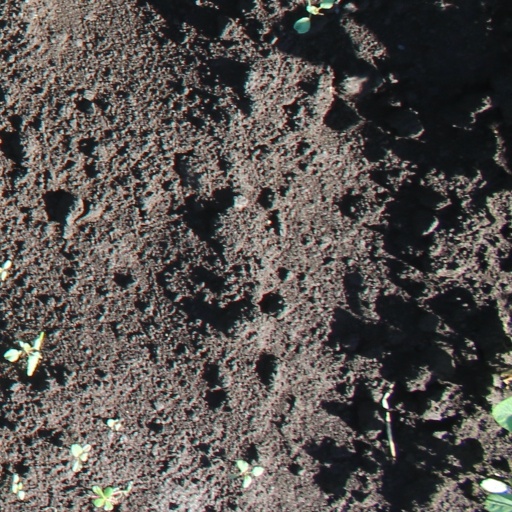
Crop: soybean